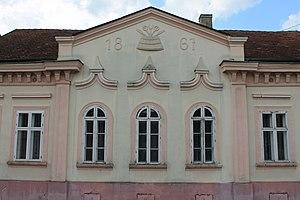
La maison de Sava Šumanović à Šid est située à Šid, dans la province de Voïvodine, en Serbie. Elle est inscrite sur la liste des monuments culturels de grande importance de la République de Serbie.